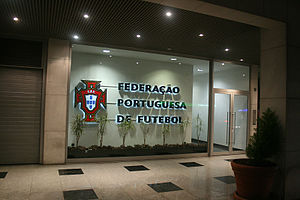
Portugals fodboldforbund
Indgang til et af forbundets kontorer
Federação Portuguesa de Futebol er Portugals nationale fodboldforbund og dermed det øverste ledelsesorgan for fodbold i landet. Det administrerer de portugisiske fodbolddivisioner, Portugals Cup og landsholdet og har hovedsæde i Lissabon.